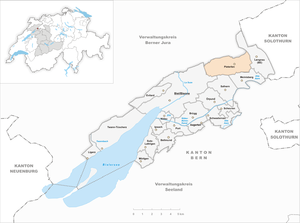
Perles, appelée Pieterlen en allemand, est une commune suisse du canton de Berne, située dans l'arrondissement administratif de Bienne.